White Plains Armory

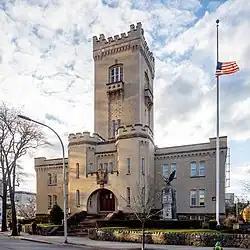
The White Plains Armory in Winter 2023

The White Plains Armory is a historic building in White Plains, New York, in Westchester County.